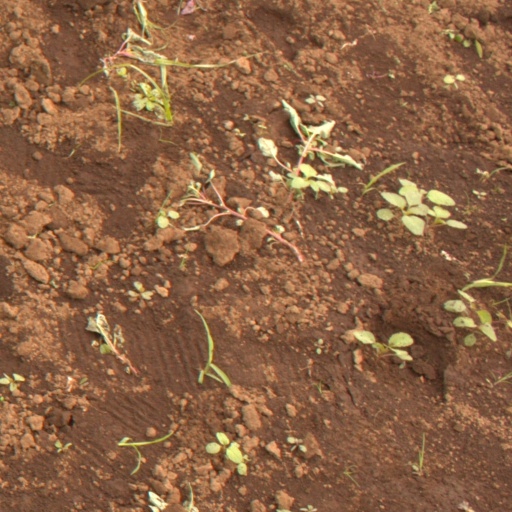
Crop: soybean